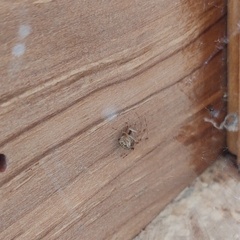
Species: Parasteatoda_tepidariorum